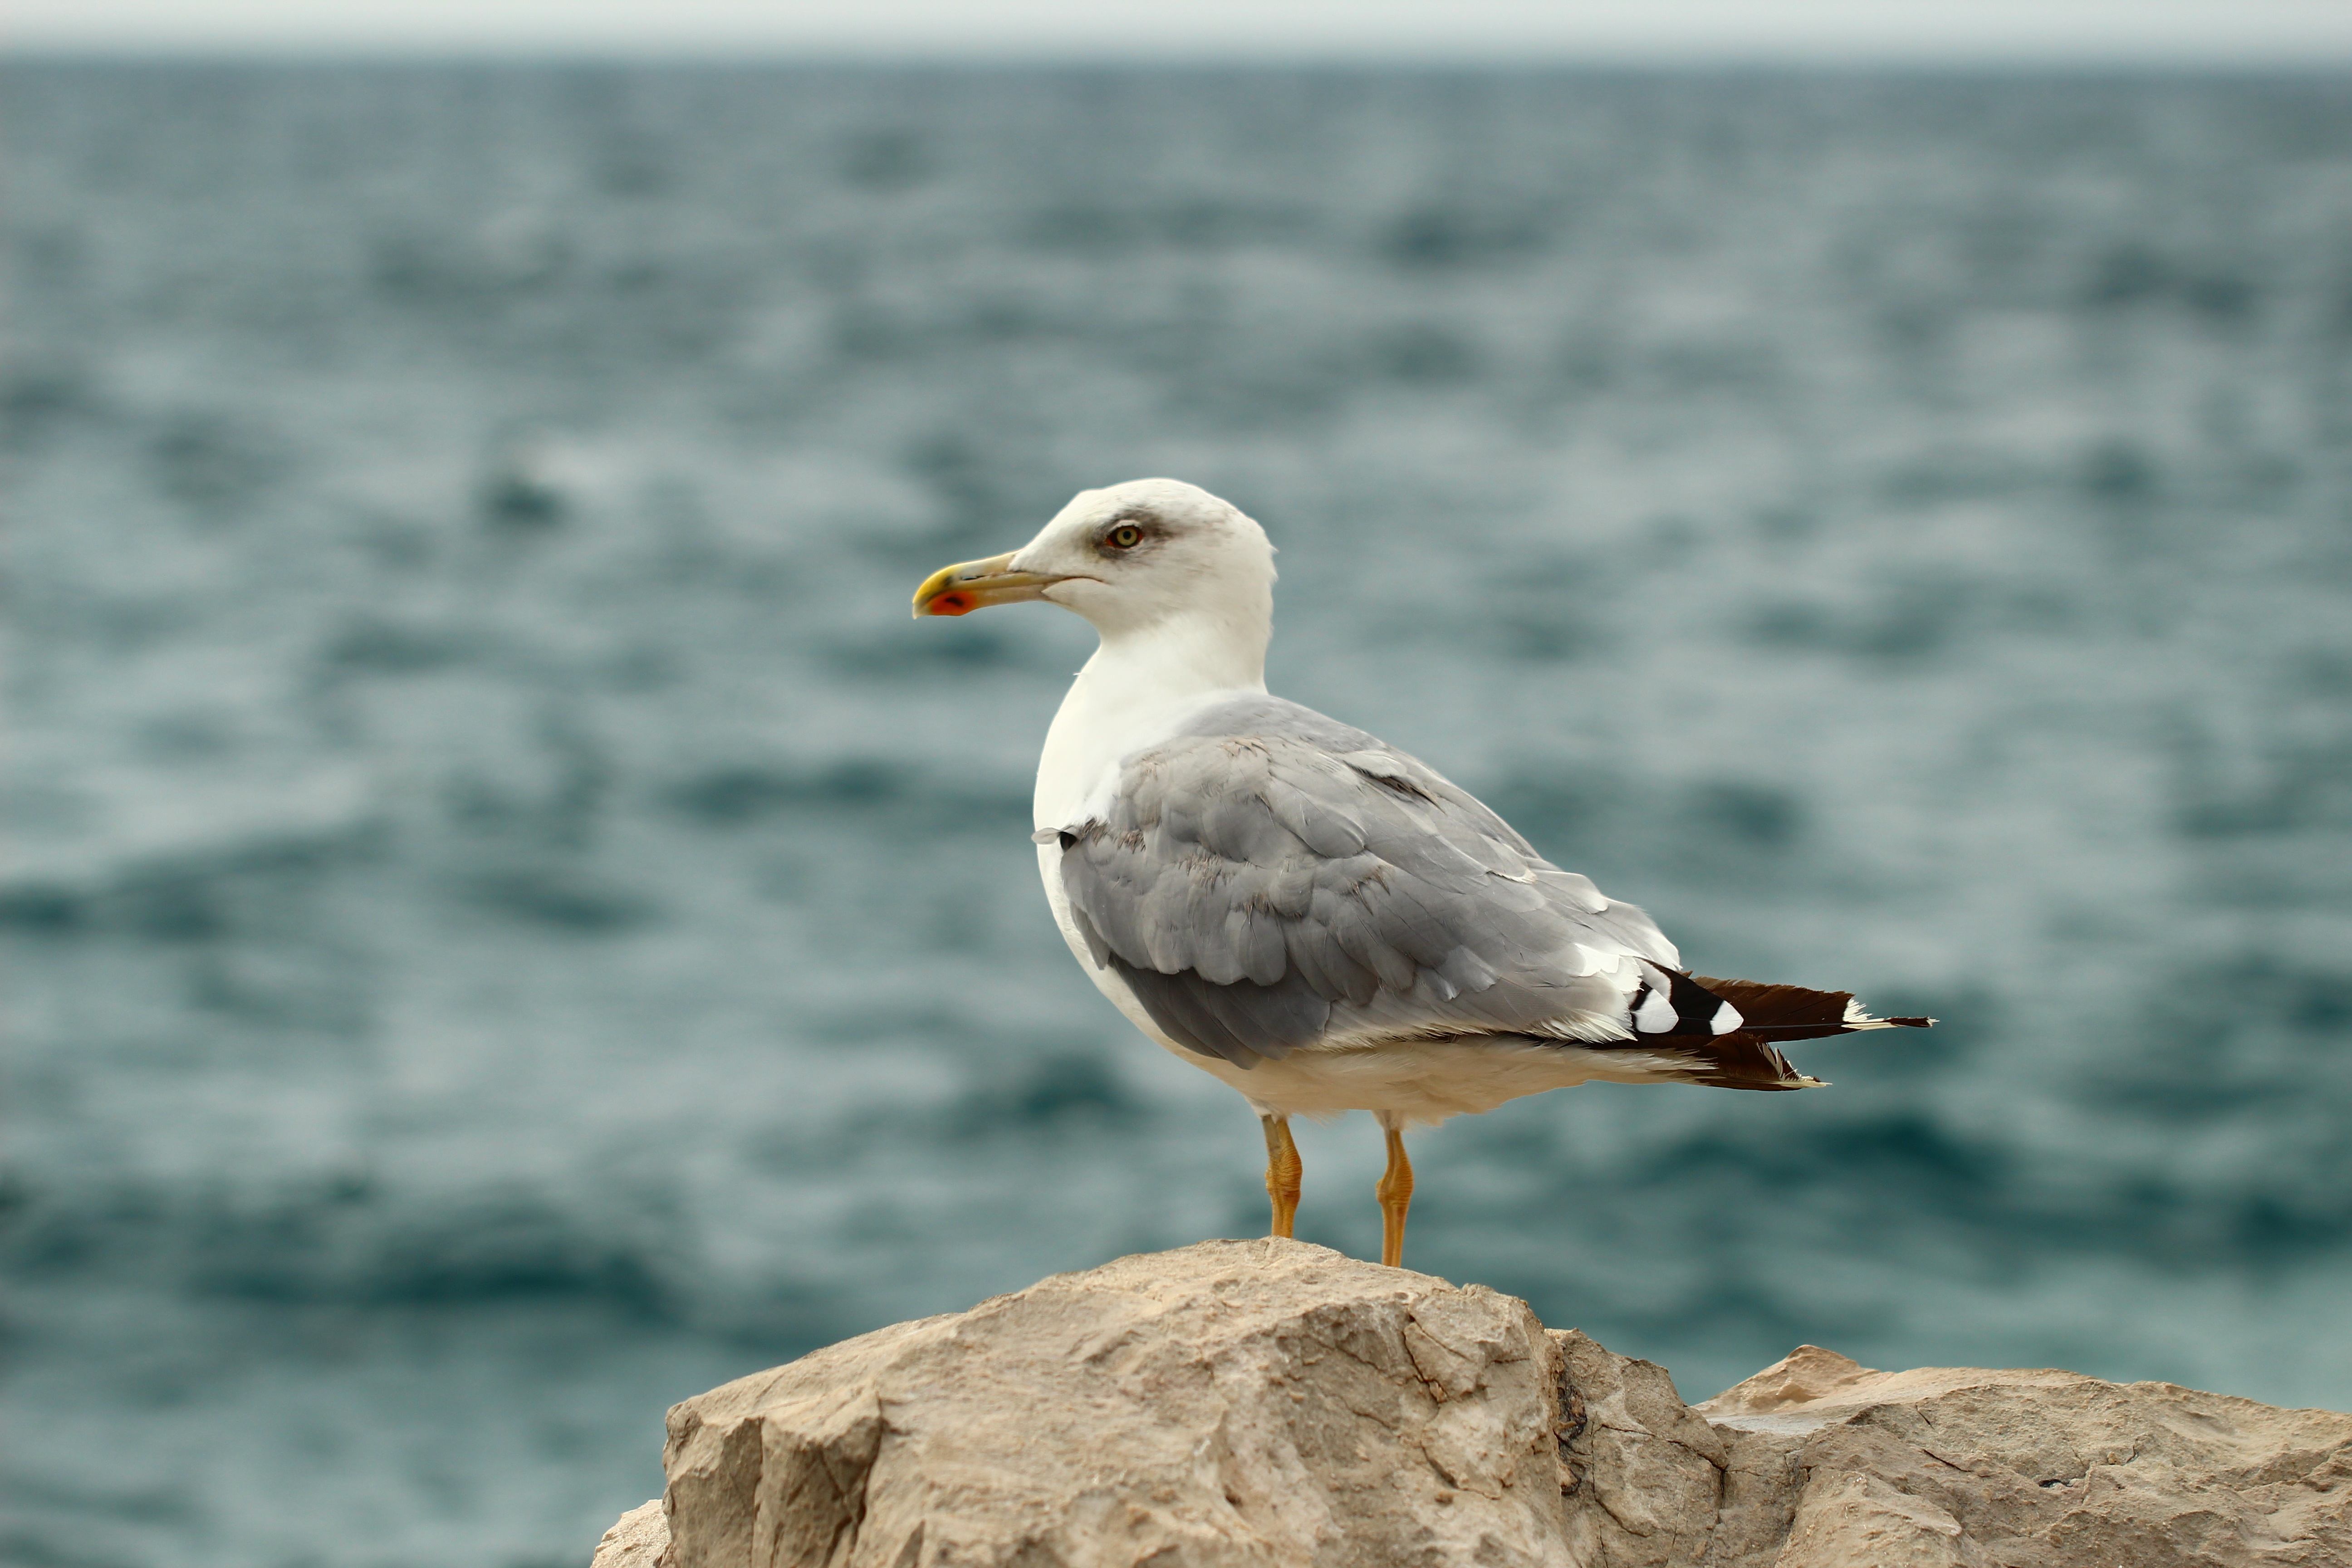
sea, water, rock, bird, animal, seabird, seagull, wildlife, gull, beak, blue, fauna, vertebrate, albatross, shorebird, seevogel, gull at sea, charadriiformes, european herring gull, great black backed gull